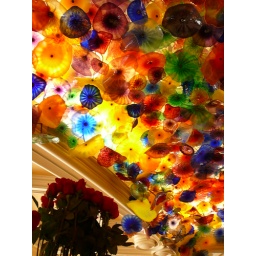
These glass flowers on the ceiling in the lobby of the Bellagio cost millions... Steve Wynn spares no expense!